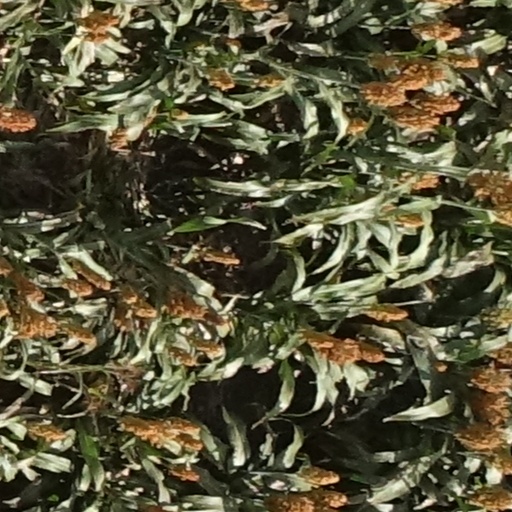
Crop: sorghum